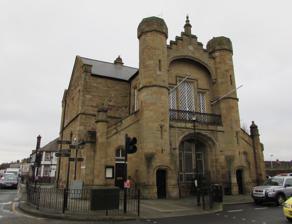
Building: Flint Town Hall
Country: United Kingdom
Year built: 1840
Municipal Building in Flint, Wales Flint Town Hall Native name Neuadd y Dref Y Fflint ( Welsh ) Flint Town Hall Location Market Square, Flint Coordinates 53°15′00″N 3°08′01″W / 53.2500°N 3.1337°W / 53.2500; -3.1337 Built 1840 Architect John Welch Architectural style(s) Gothic Revival style Listed Building – Grade II Official name Town Hall Designated 5 December 1972 Reference no. 14891 Shown in Flintshire Flint Town Hall ( Welsh : Neuadd y Dref Y Fflint ) is a municipal structure in the Market Square, Flint, Flintshire , Wales.  The town hall, which is the meeting place of Flint Town Council, is a Grade II listed building . History View of the current town hall shortly after it was built in 1840 The first municipal building in Flint was a half timbered town hall which was completed in the early 16th century. After the old building became dilapidated, civic leaders decided to demolish it and to erect a new town hall, financed by public subscription , in its place. The new building was designed by John Welch in the Gothic Revival style , built in ashlar stone at a cost of £1,734 and was completed in February 1840. The design involved a symmetrical main frontage with three bays facing onto the Market Square; the central bay, which was projected forward, originally featured an arched doorway on the ground floor; there was a Venetian window with a balcony and a wrought-iron balustrade on the first floor, and an archway, a stepped gable and a stone finial above. The central bay was flanked by full-height castellated turrets. The outer bays were represented by the side elevations of two lean-to wings. Internally, the principal rooms were the council chamber, which featured a hammerbeam roof made from timbers recovered from the first town hall,  and the mayor's parlour. The mayor's parlour was decorated at the expense of one of the burgesses, Ross Mahon, by fifteen panels, painted by Joseph Hall and depicting the Fifteen Tribes of Wales . Flint was an ancient borough . Like most such boroughs it was reformed under the Municipal Corporations Act 1835 to become a municipal borough . The town hall served as the borough council's headquarters. The building also continued to be used for judicial purposes: both the county court and petty session hearings were held there. Six stained glass windows, designed by a Mr Drewitt depicting the six monarchs who had granted the town its charters, were installed in the council chamber in 1886. Representatives of the 384th (Royal Welch Fusiliers) Anti-Tank Regiment, Royal Artillery attended the town hall to receive the freedom of the borough in August 1947. When Flintshire County Council was established in 1889, it initially held its meetings in rotation between Mold , Rhyl and the town hall in Flint until the early twentieth century, before deciding to base itself solely in Mold. The building continued to serve as the headquarters of the Flint Borough Council until 1966, when a new building called Guildhall was built at the corner of Chapel Street and Church Street. Following local government reorganisation in 1974, the new guildhall passed to the successor Delyn Borough Council . The town hall became the meeting place of Flint Town Council, a lower-tier community council . An extensive programme of refurbishment words, which included restoration of the façade of the building, to a design by Donald Insall Associates, was completed in 2015. A purple plaque commemorating the life of Eirene White, Baroness White , the former member of parliament for East Flintshire , was unveiled outside near the entrance on 10 June 2022. Works of art in the town hall include portraits by Thomas Leonard Hughes of King Richard II , and of Sir Roger Mostyn, 1st Baronet . Richard II surrendered to Henry Bolingbroke at Flint Castle in August 1399, promising to abdicate the throne if his life was spared, while Mostyn defended Flint Castle on behalf of the Royalists against the besieging Parliamentary forces in August 1646 during the English Civil War . There is also a painting by Hector Giacomelli of a scene from William Shakespeare 's play The Merchant of Venice . Notes